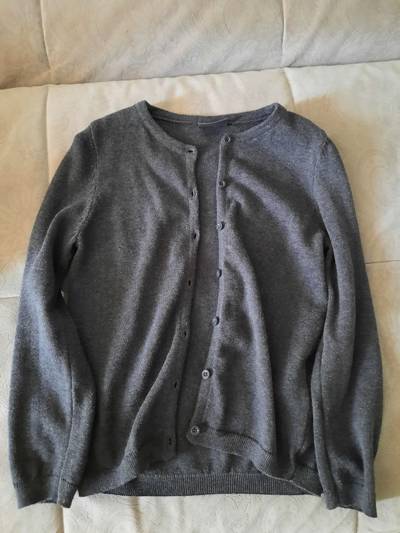
Waste category: clothes